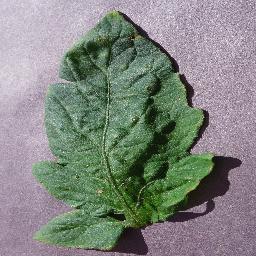
Label: Tomato___Target_Spot